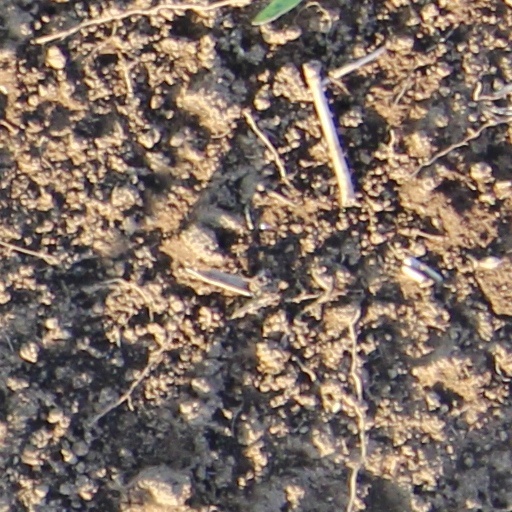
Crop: wheat